Hayling Island Lifeboat Station

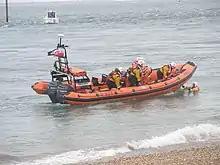
Hayling Island lifeboat "Derrick Battle" (B-829) during a lifeboat demonstration, 1 August 2009

The Hayling Island station currently operates a Inshore lifeboat, "Derrick Battle" (B-829), on station since 2009, and a smaller Inshore lifeboat, "Jacob" (D-779), on station since 2015.